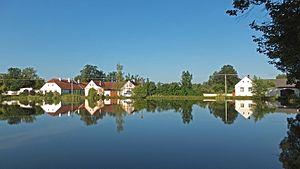
Pístina est une commune du district de Jindřichův Hradec, dans la région de Bohême-du-Sud, en République tchèque. Sa population s'élevait à 127 habitants en 2020.